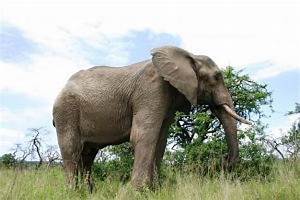
Label: elefante